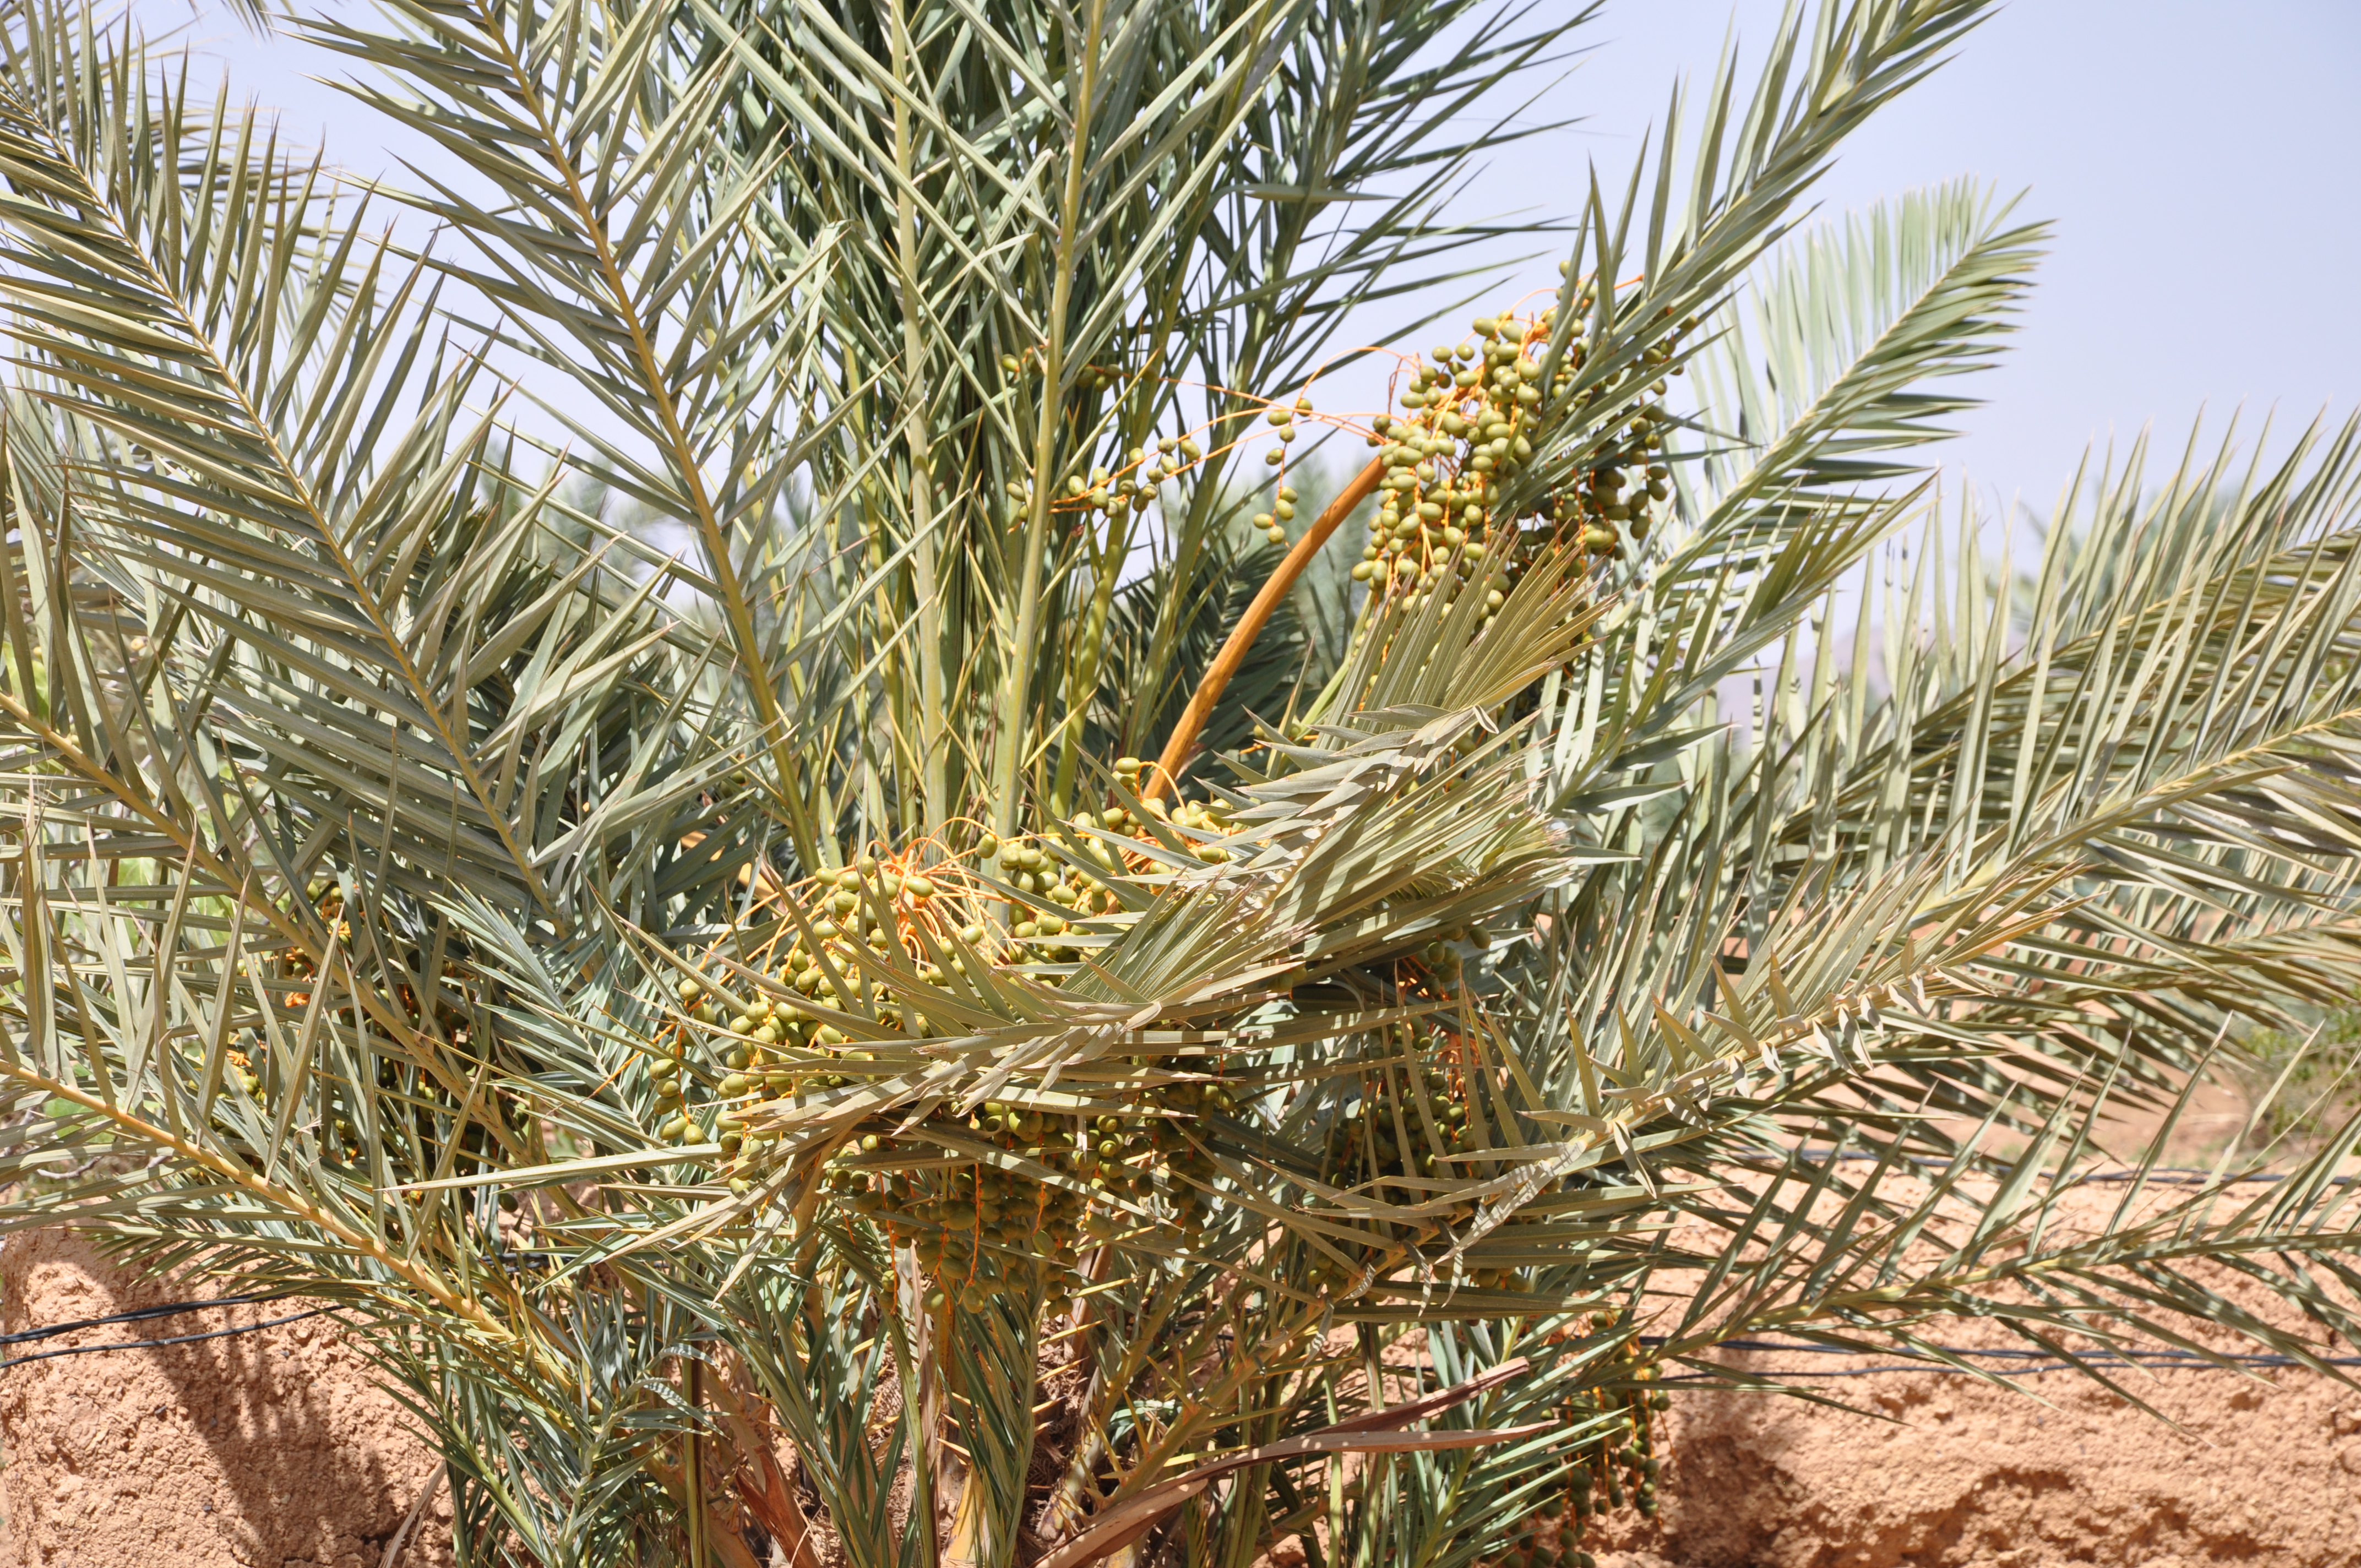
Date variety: Boufagous